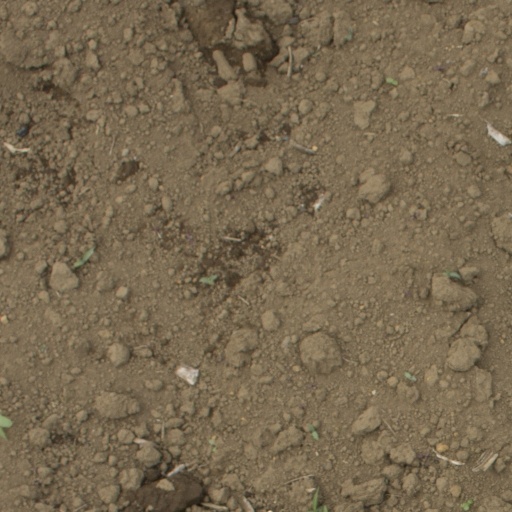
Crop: Jerusalem artichoke